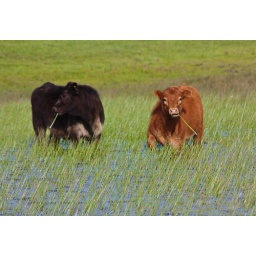
two cows in turri road pond